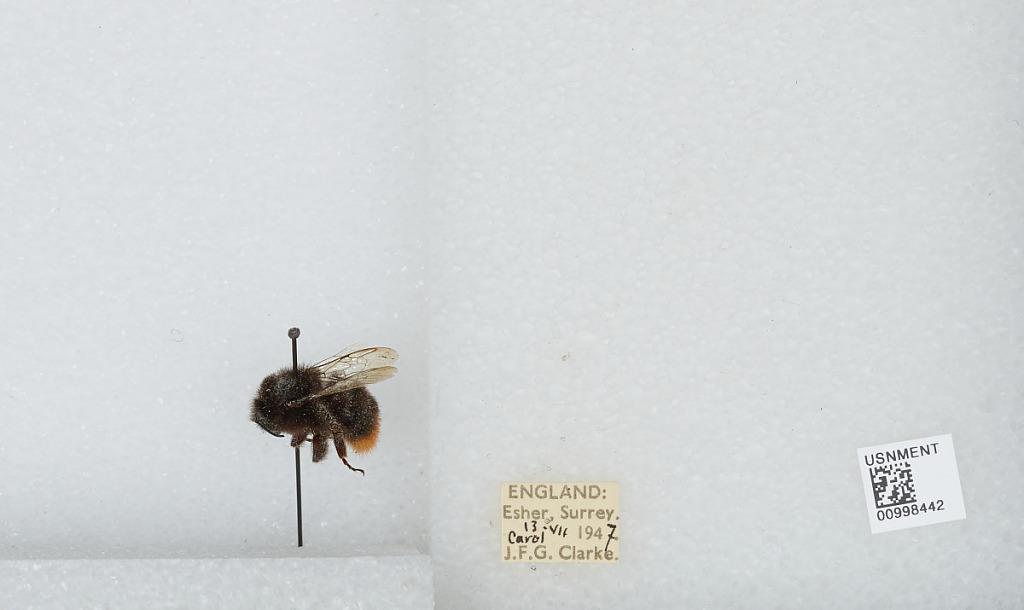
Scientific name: Bombus (Melanobombus) lapidarius lapidarius (Linnaeus)
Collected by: J. Clarke & C. Clarke
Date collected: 1947-7-13
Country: United Kingdom
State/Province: England
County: Surrey
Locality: Esher
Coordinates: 51.3692, -0.365